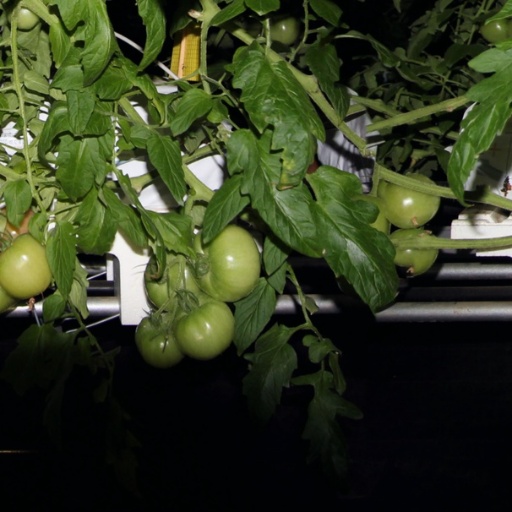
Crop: tomato